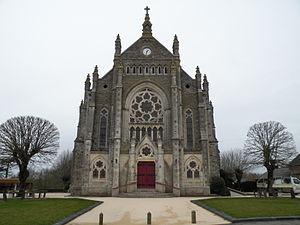
Église de Vay.
Vay est une commune de l'Ouest de la France, située dans le département de la Loire-Atlantique en région Pays de la Loire.
La liste des églises de la Loire-Atlantique recense de la manière la plus complète possible les églises, cathédrales et basiliques situées dans le département français de la Loire-Atlantique.